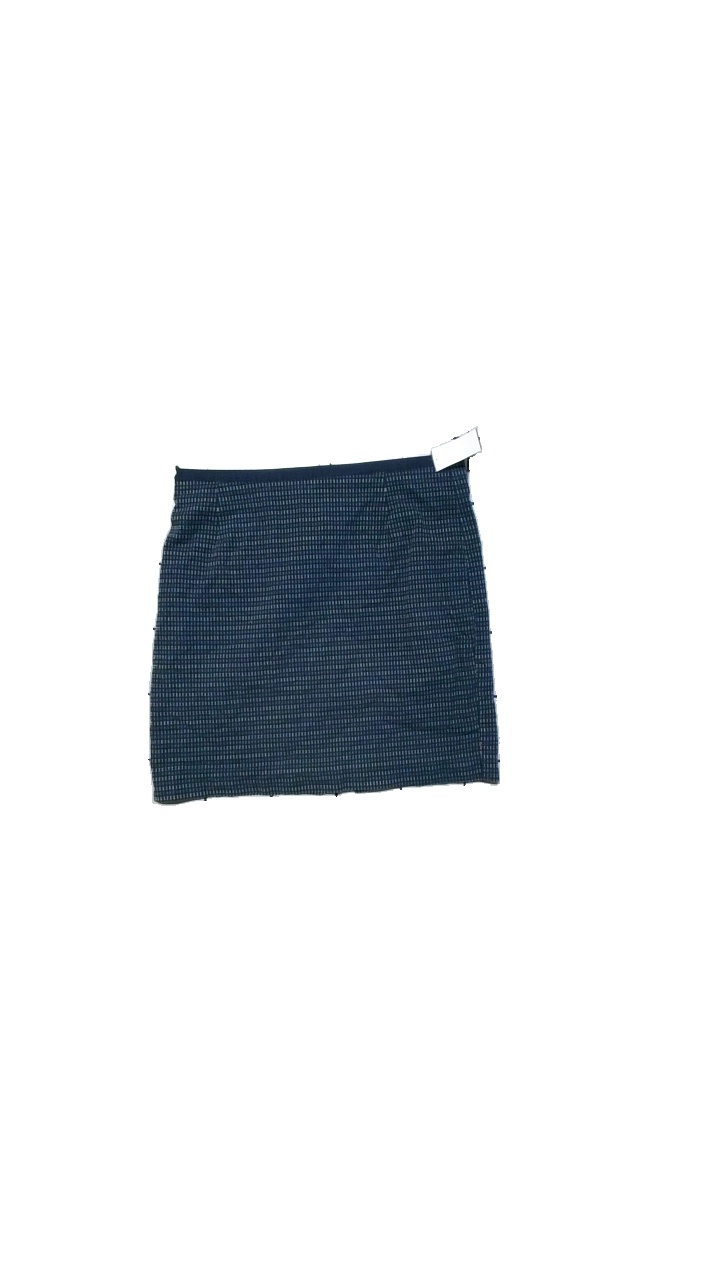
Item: Skirt (Ladies)
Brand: Noa Noa Mellan
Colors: Blue, White
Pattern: Dots
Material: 82% bomull 18% linne
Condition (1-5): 4
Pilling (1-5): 4
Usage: Reuse
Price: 150-250